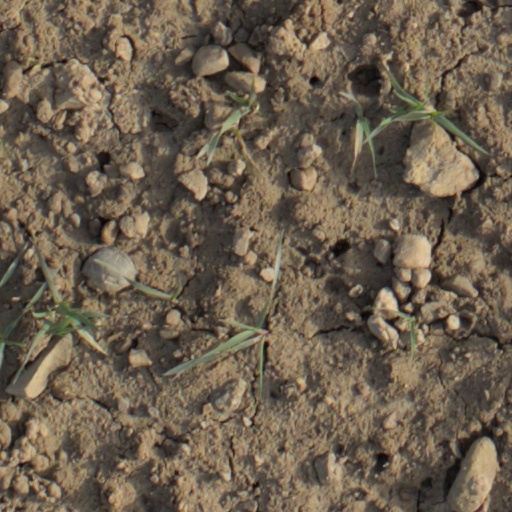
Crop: wheat